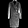
Label: Dress